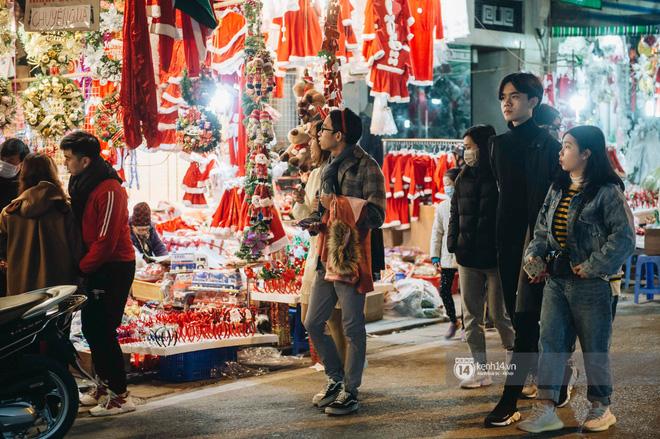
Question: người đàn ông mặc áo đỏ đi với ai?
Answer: đi với cô gái mặc áo màu nâu